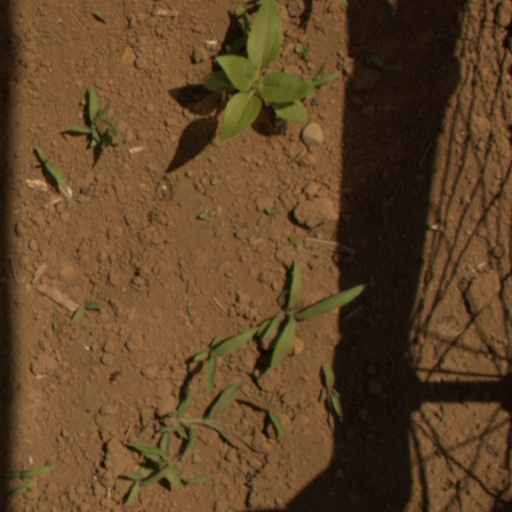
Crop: Jerusalem artichoke